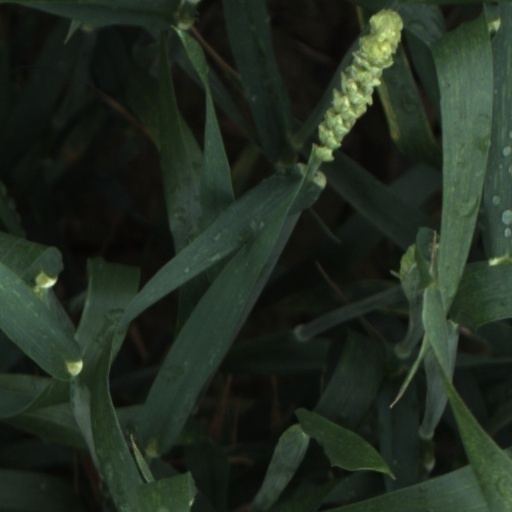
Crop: wheat